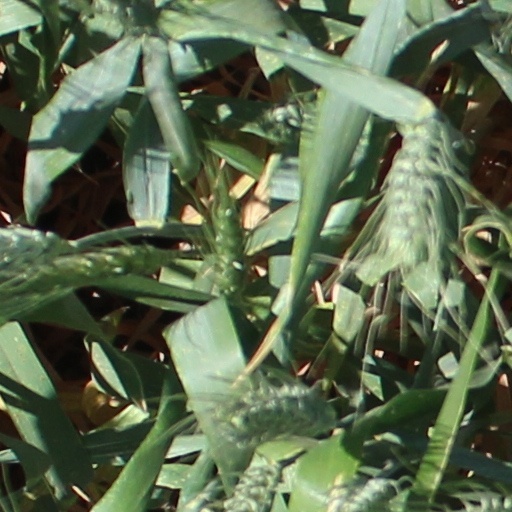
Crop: wheat